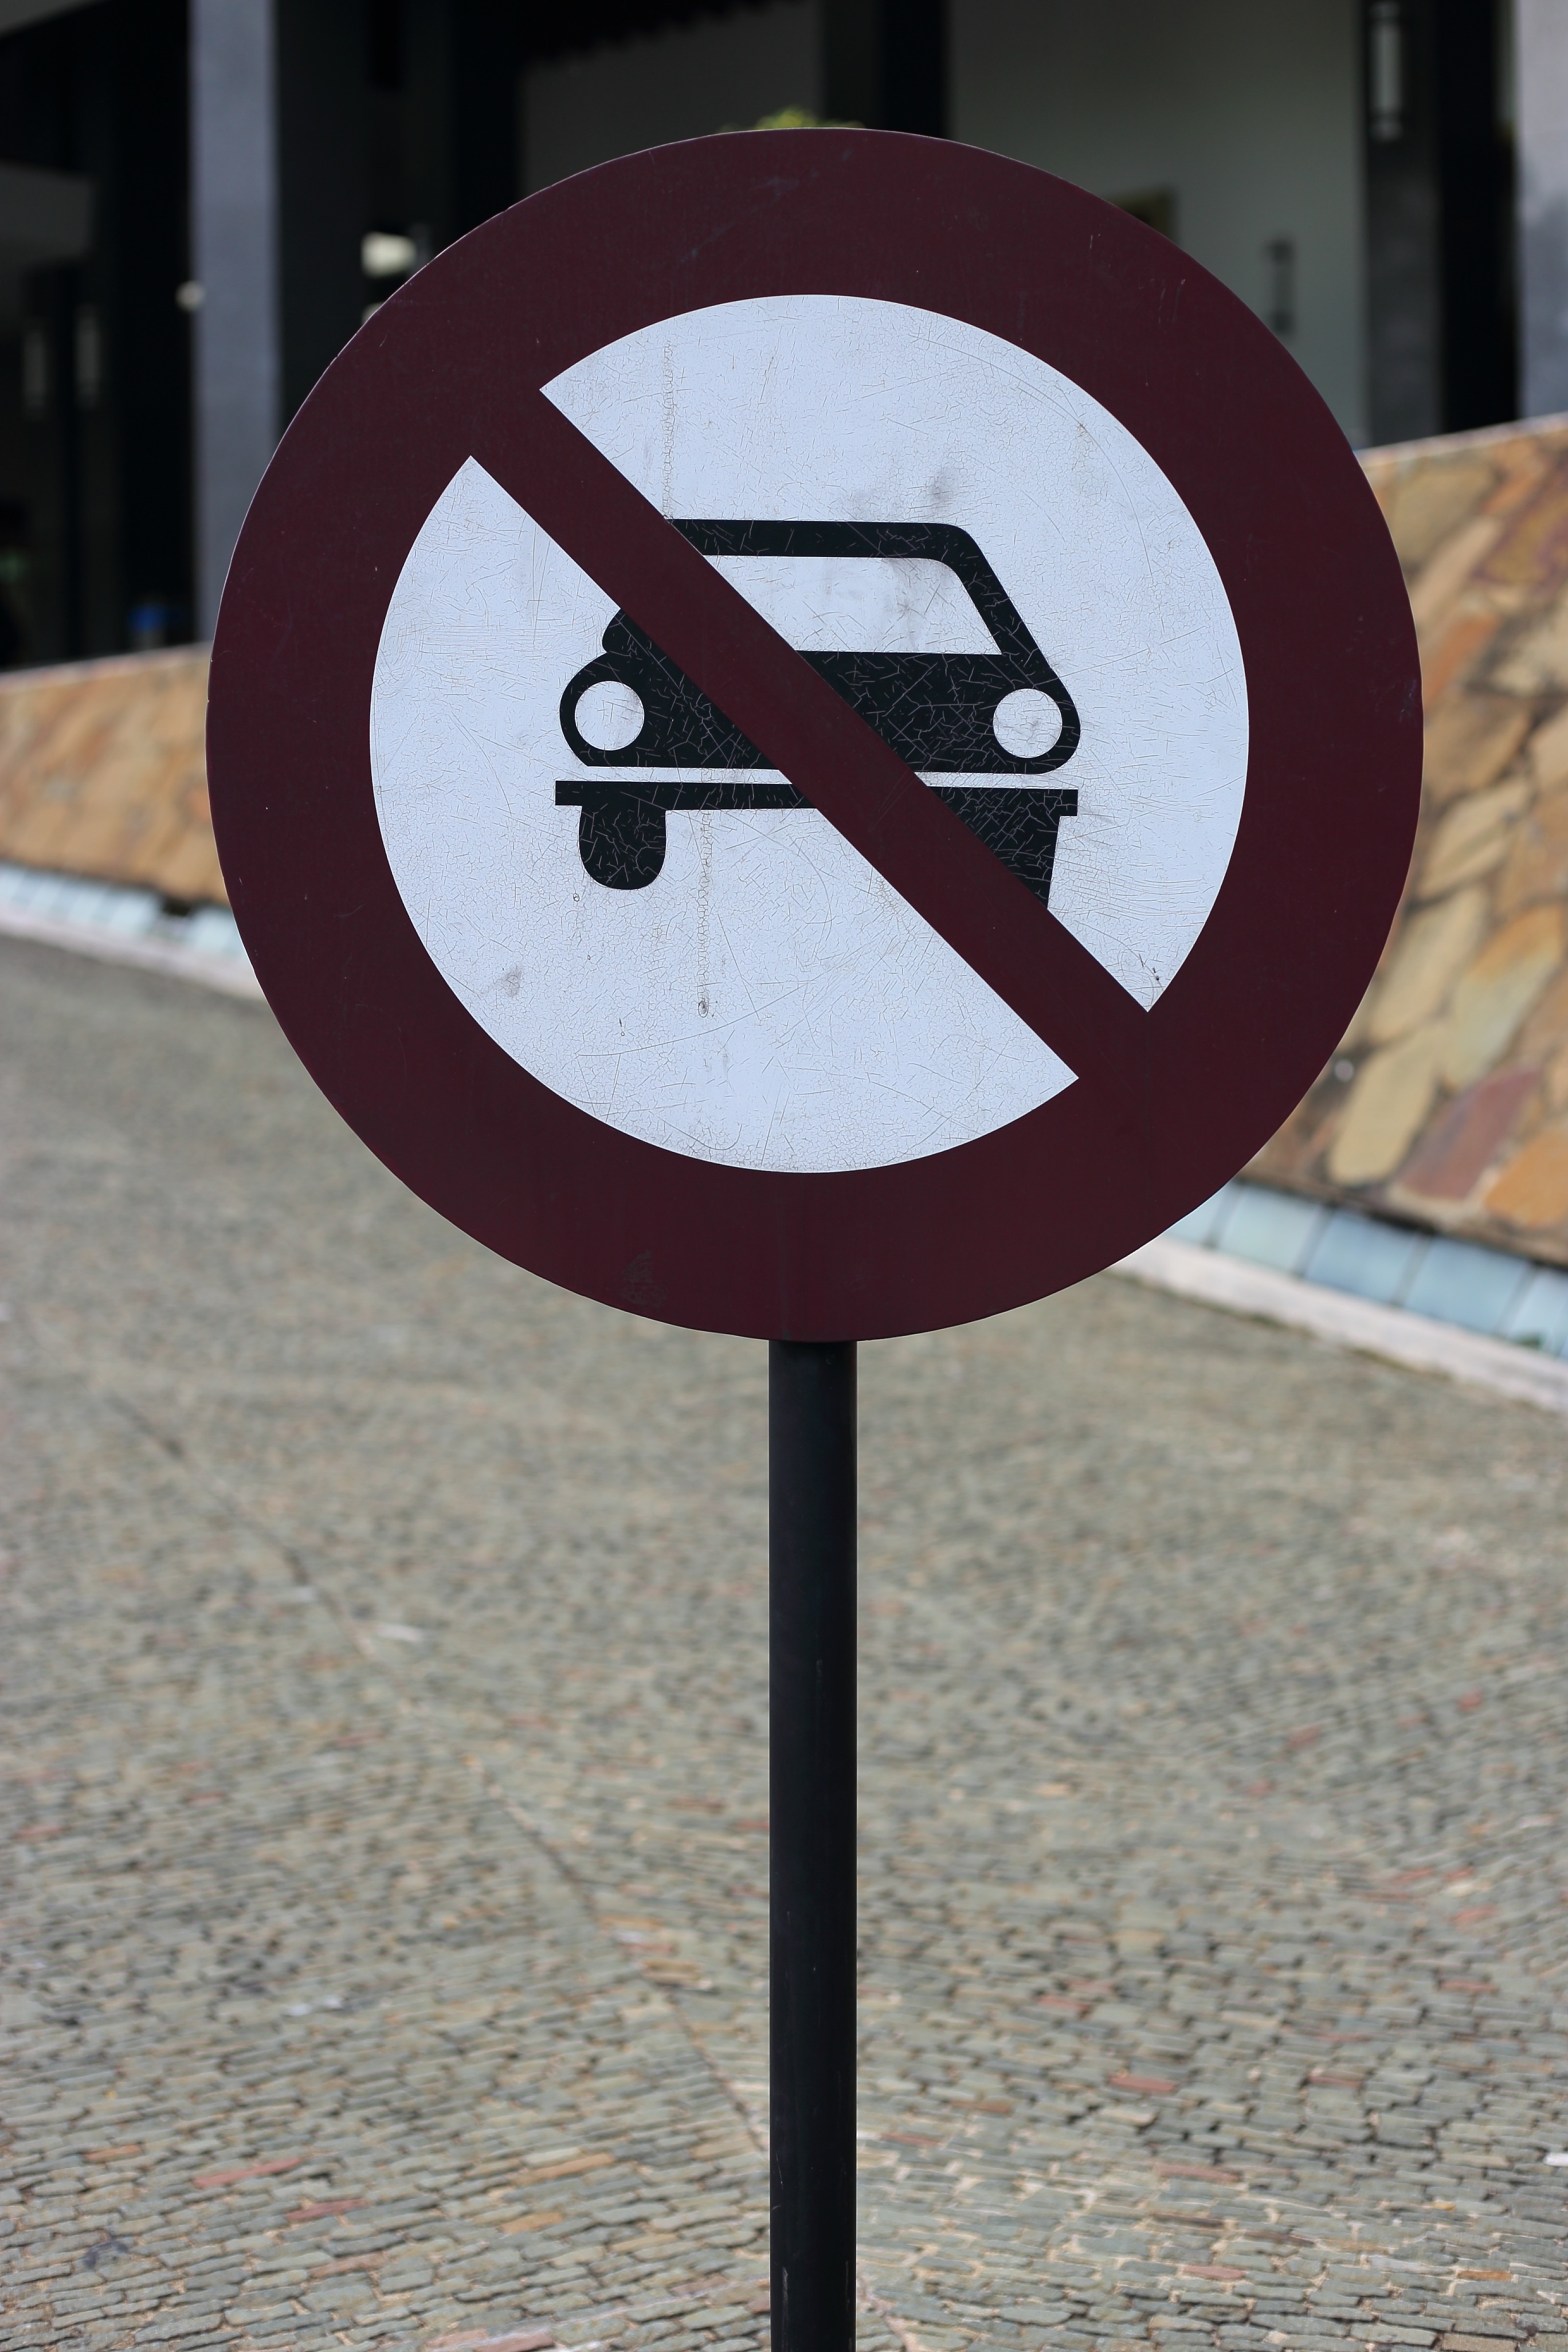
white, car, number, sign, red, color, blue, signage, art, signs, shape, traffic sign, prohibition, vehicles prohibited